Royal Mews

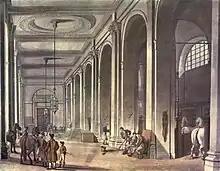
The King's Mews in 1809 (an etching by Rowlandson and Pugin).

The mews was rebuilt again in 1732 to the designs of William Kent, and in the early 19th century it was open to the public. This building was usually known as the King's Mews (or Queen's Mews when there was a woman on the throne), but was also sometimes referred to as the Royal Mews or the Royal Stables.